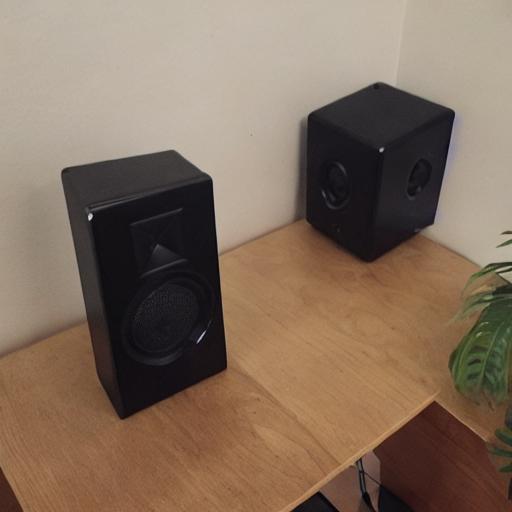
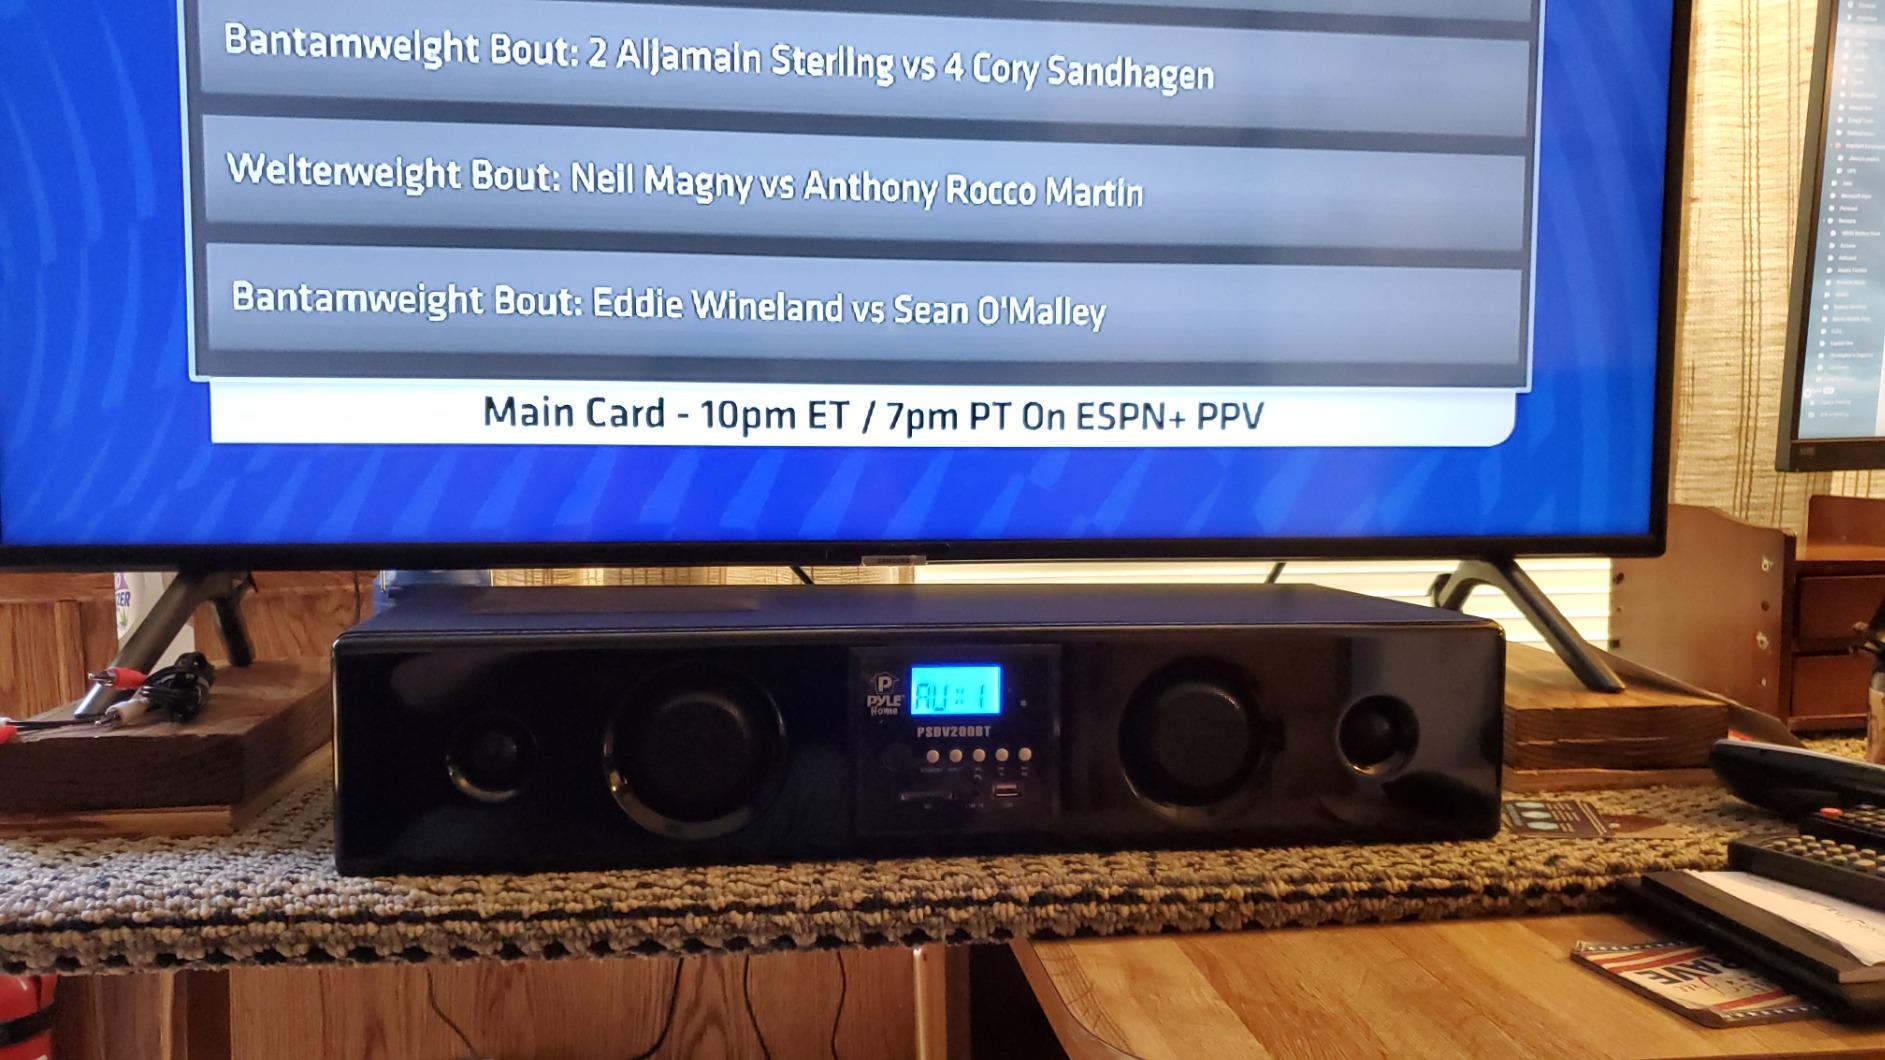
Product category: speaker
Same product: no